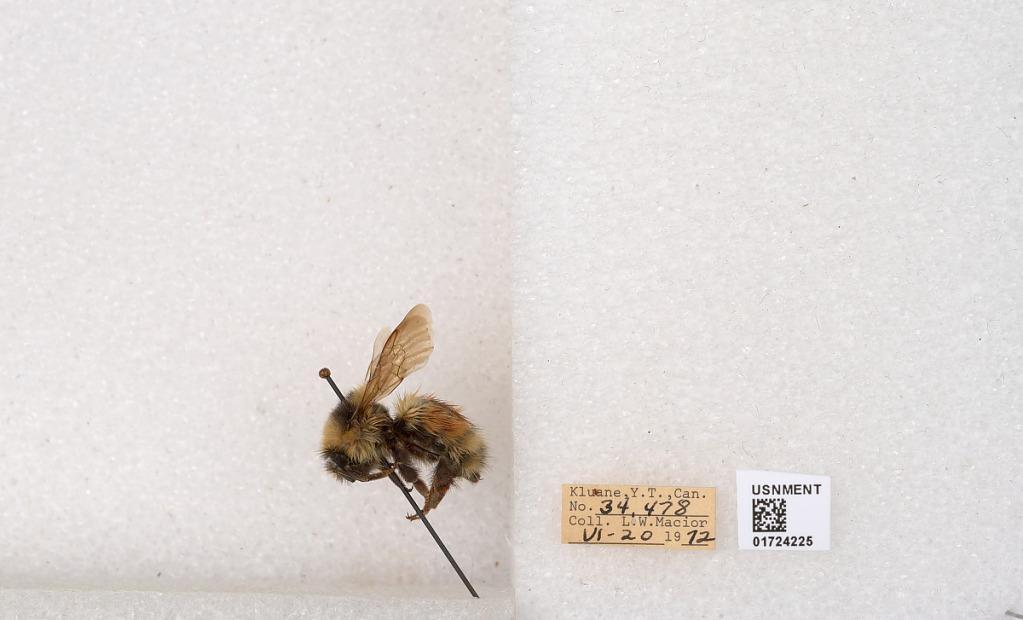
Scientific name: Bombus (Pyrobombus) sylvicola Kirby
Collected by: L. Macior
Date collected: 1972-6-20
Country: Canada
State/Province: Yukon Territory
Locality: Kluane National Park and Reserve
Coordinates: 60.7493, -139.504